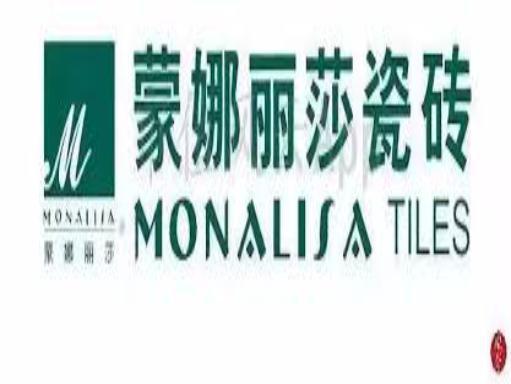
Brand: mona lisa-2
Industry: Necessities